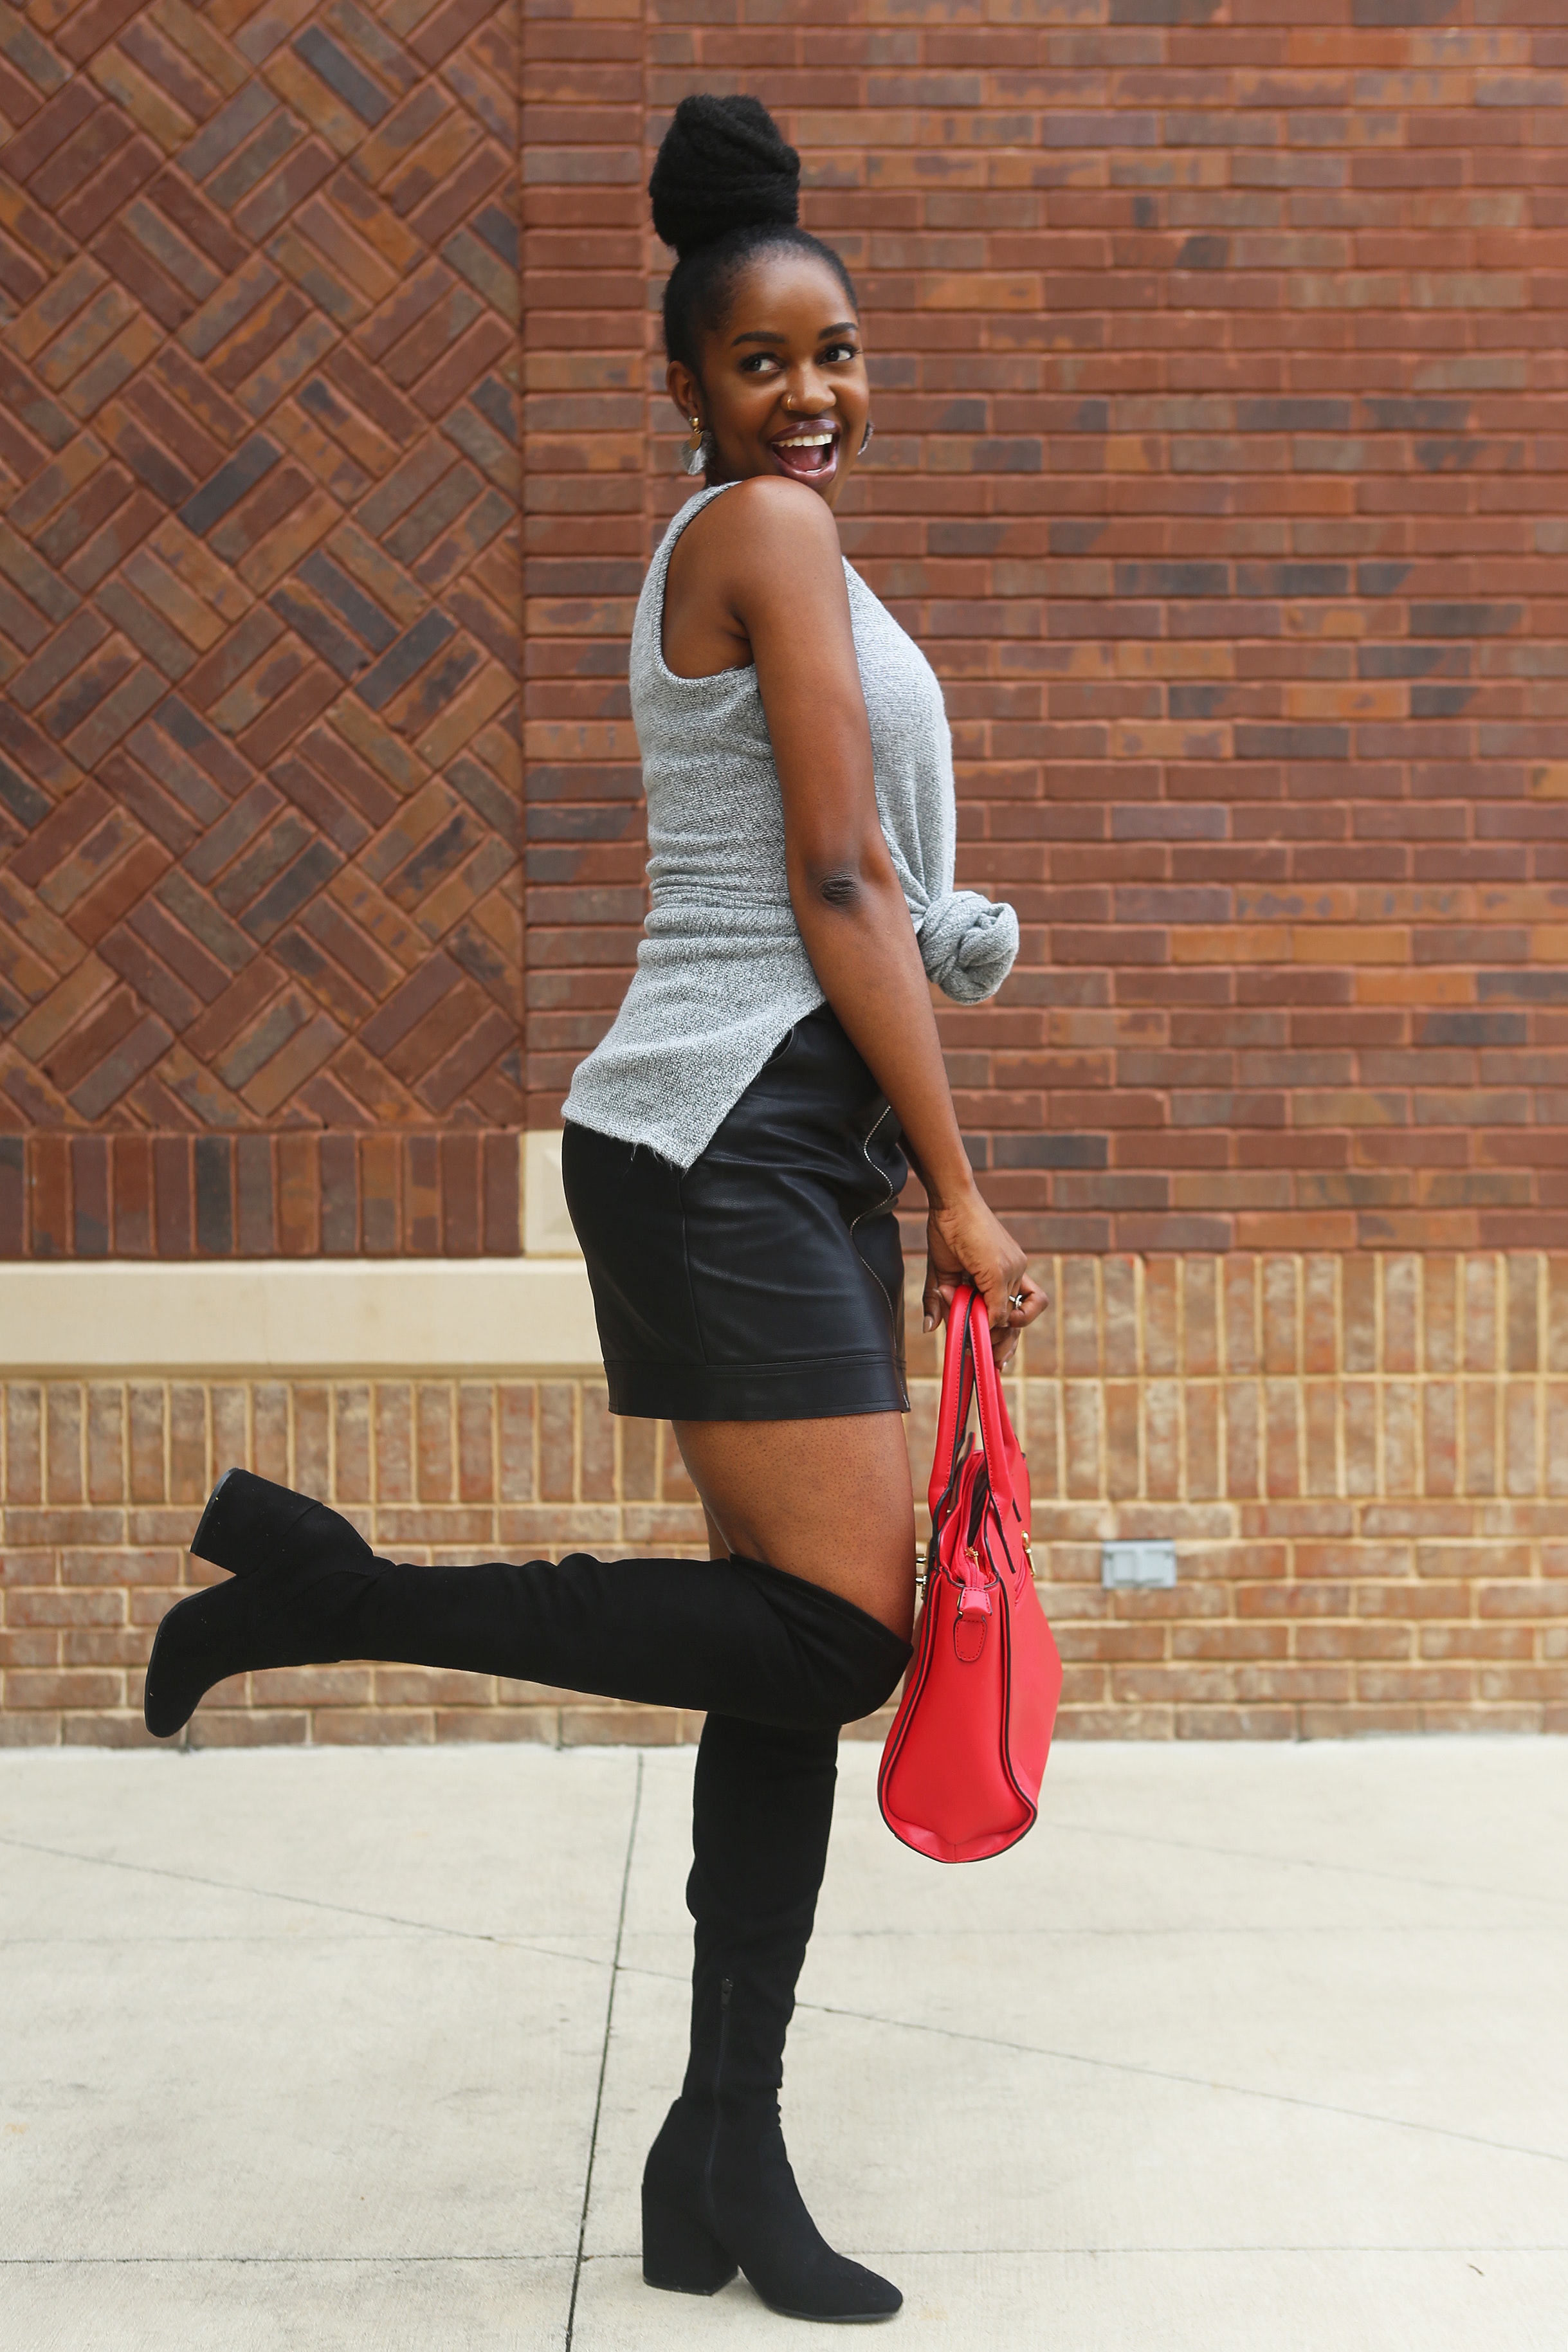
footwear, leg, tights, shoulder, joint, thigh, fashion accessory, shoe, fashion model, human leg, standing, fashion, girl, knee, abdomen, muscle, shorts, trunk, leggings, hip, model, photo shoot, flooring